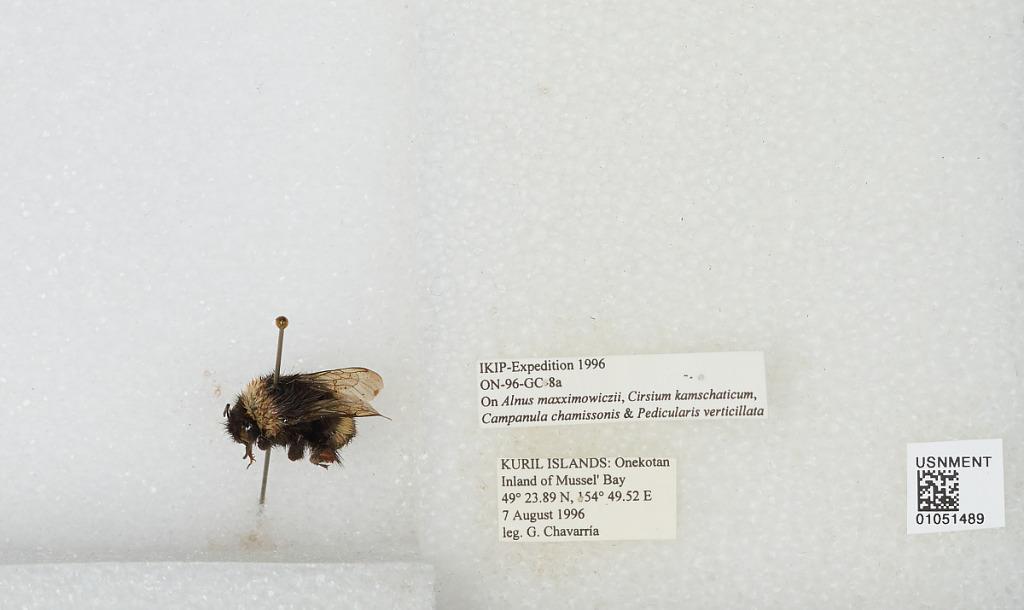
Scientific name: Bombus sp.
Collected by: G. Chavarria
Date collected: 1996-8-7
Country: Russia
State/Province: Sakhalin
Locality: Onekotan Island, inland of Mussel' Bay, Kuril Islands
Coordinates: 49.3981, 154.825